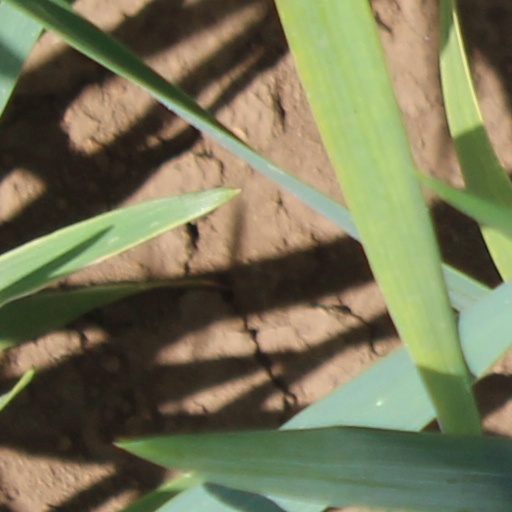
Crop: wheat